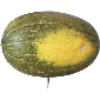
Label: melon_piel_de_sapo